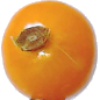
Label: Physalis 1